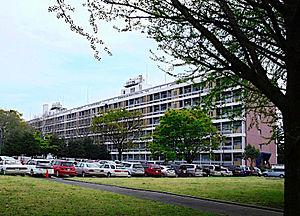
Le RIKEN est un institut de recherche au Japon. Le centre principal de l'institut se situe depuis 1963 à Wakō. Originellement un centre de recherche privé fondé en 1917 dont le siège est dans le quartier de Kogamone - Intégré depuis 1947 dans l’arrondissement spécial de Toshima -, il devient un établissement public en 1958, et son statut juridique actuel est celui d’institution administrative indépendante.